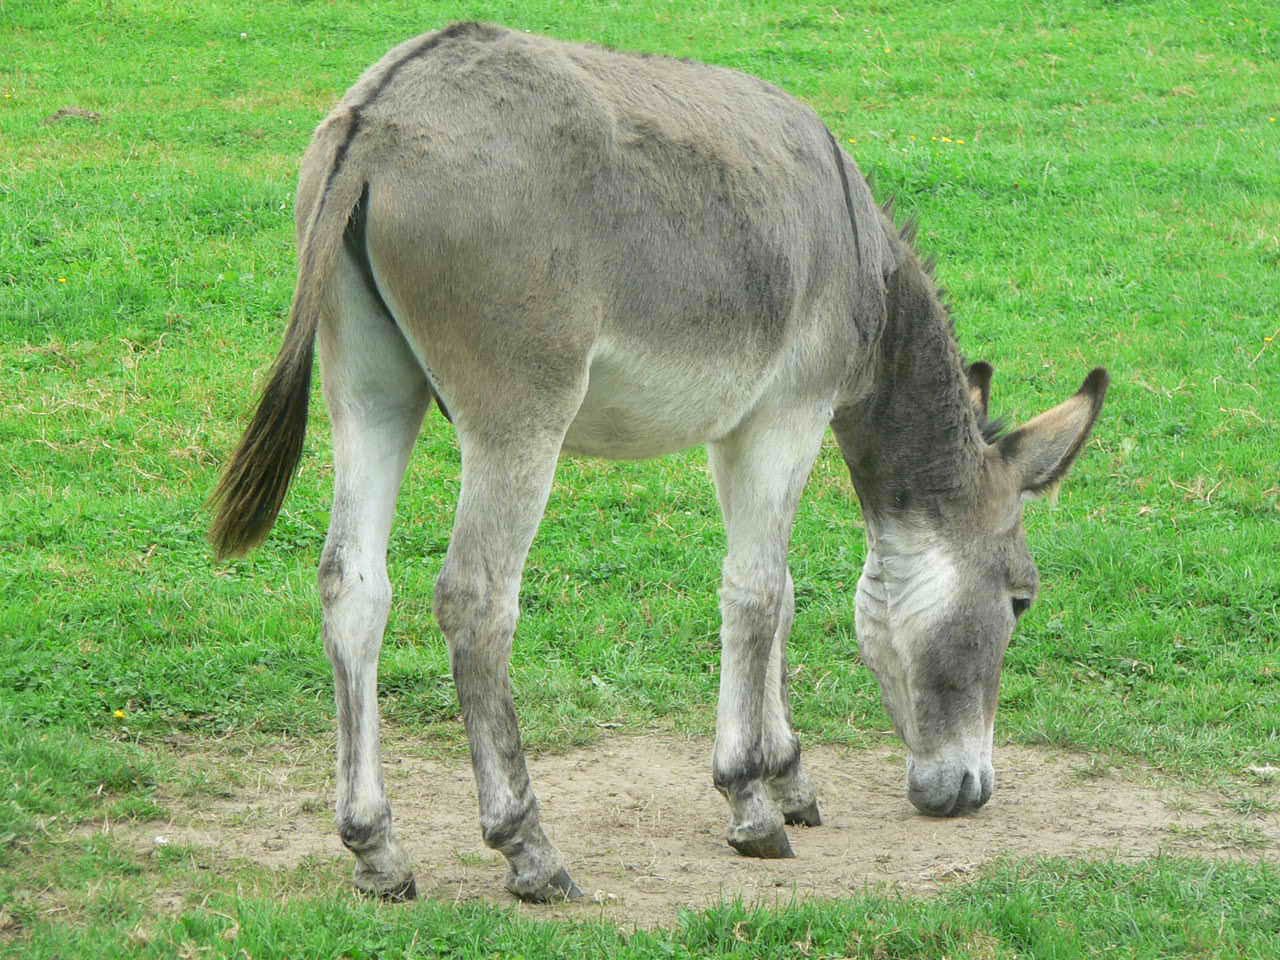
farm, animal, wildlife, pasture, grazing, livestock, horse, mammal, mane, gray, fauna, donkey, ass, grey, vertebrate, mare, foal, colt, pack animal, horse like mammal